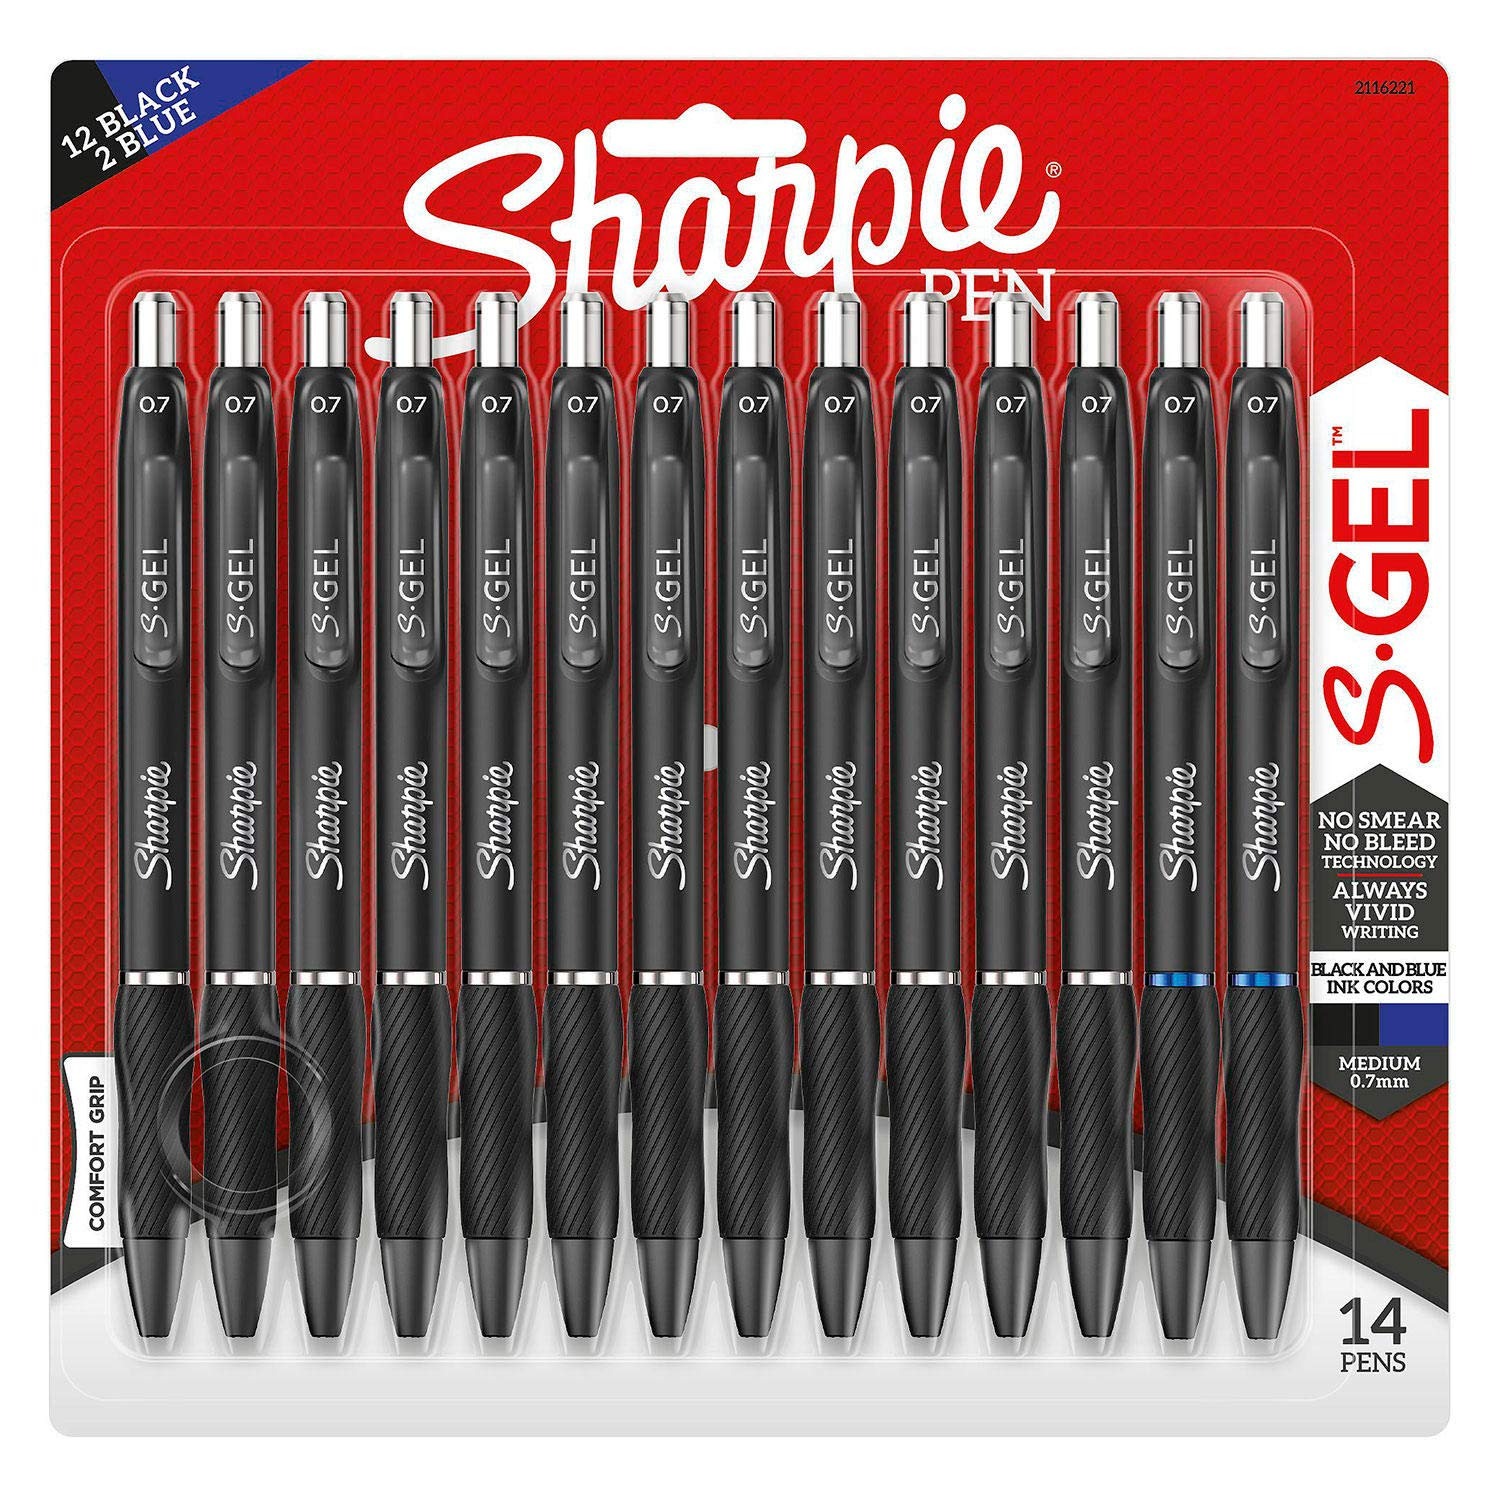
Item Name: Sharpie S-Gel, Gel Pens, Medium Pt. (0.7mm), Assorted Colors, 14Count
Bullet Point 1: Gel pen with no smear, no bleed technology
Bullet Point 2: Intensely bold gel ink colors offer always vivid writing
Bullet Point 3: Contoured rubber grip for a comfortable writing experience
Value: 14.0
Unit: Count

Price: 20.49